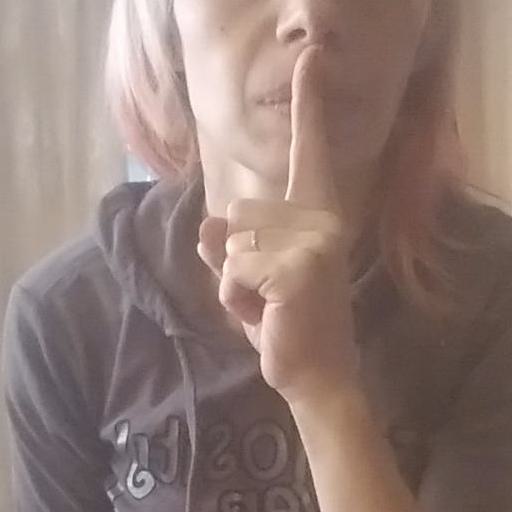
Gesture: mute